Andis Hadjicostis

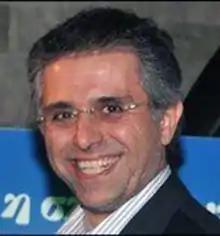
Hadjicostis

Andis Hadjicostis (Greek: Άντης Χατζηκωστής; September 12, 1968 in Nicosia – January 11, 2010) was a Cypriot businessman and media mogul. Hadjicostis is credited with creating Sigma TV, a popular commercial television station in Cyprus, serving as the station's CEO. He also served as the CEO of the private, family-owned Dias Media Group, which controls Cypriot television stations, radio and newspapers. Hadjicostis modernized and reformed Dias during his tenure.